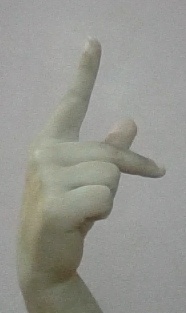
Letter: dha